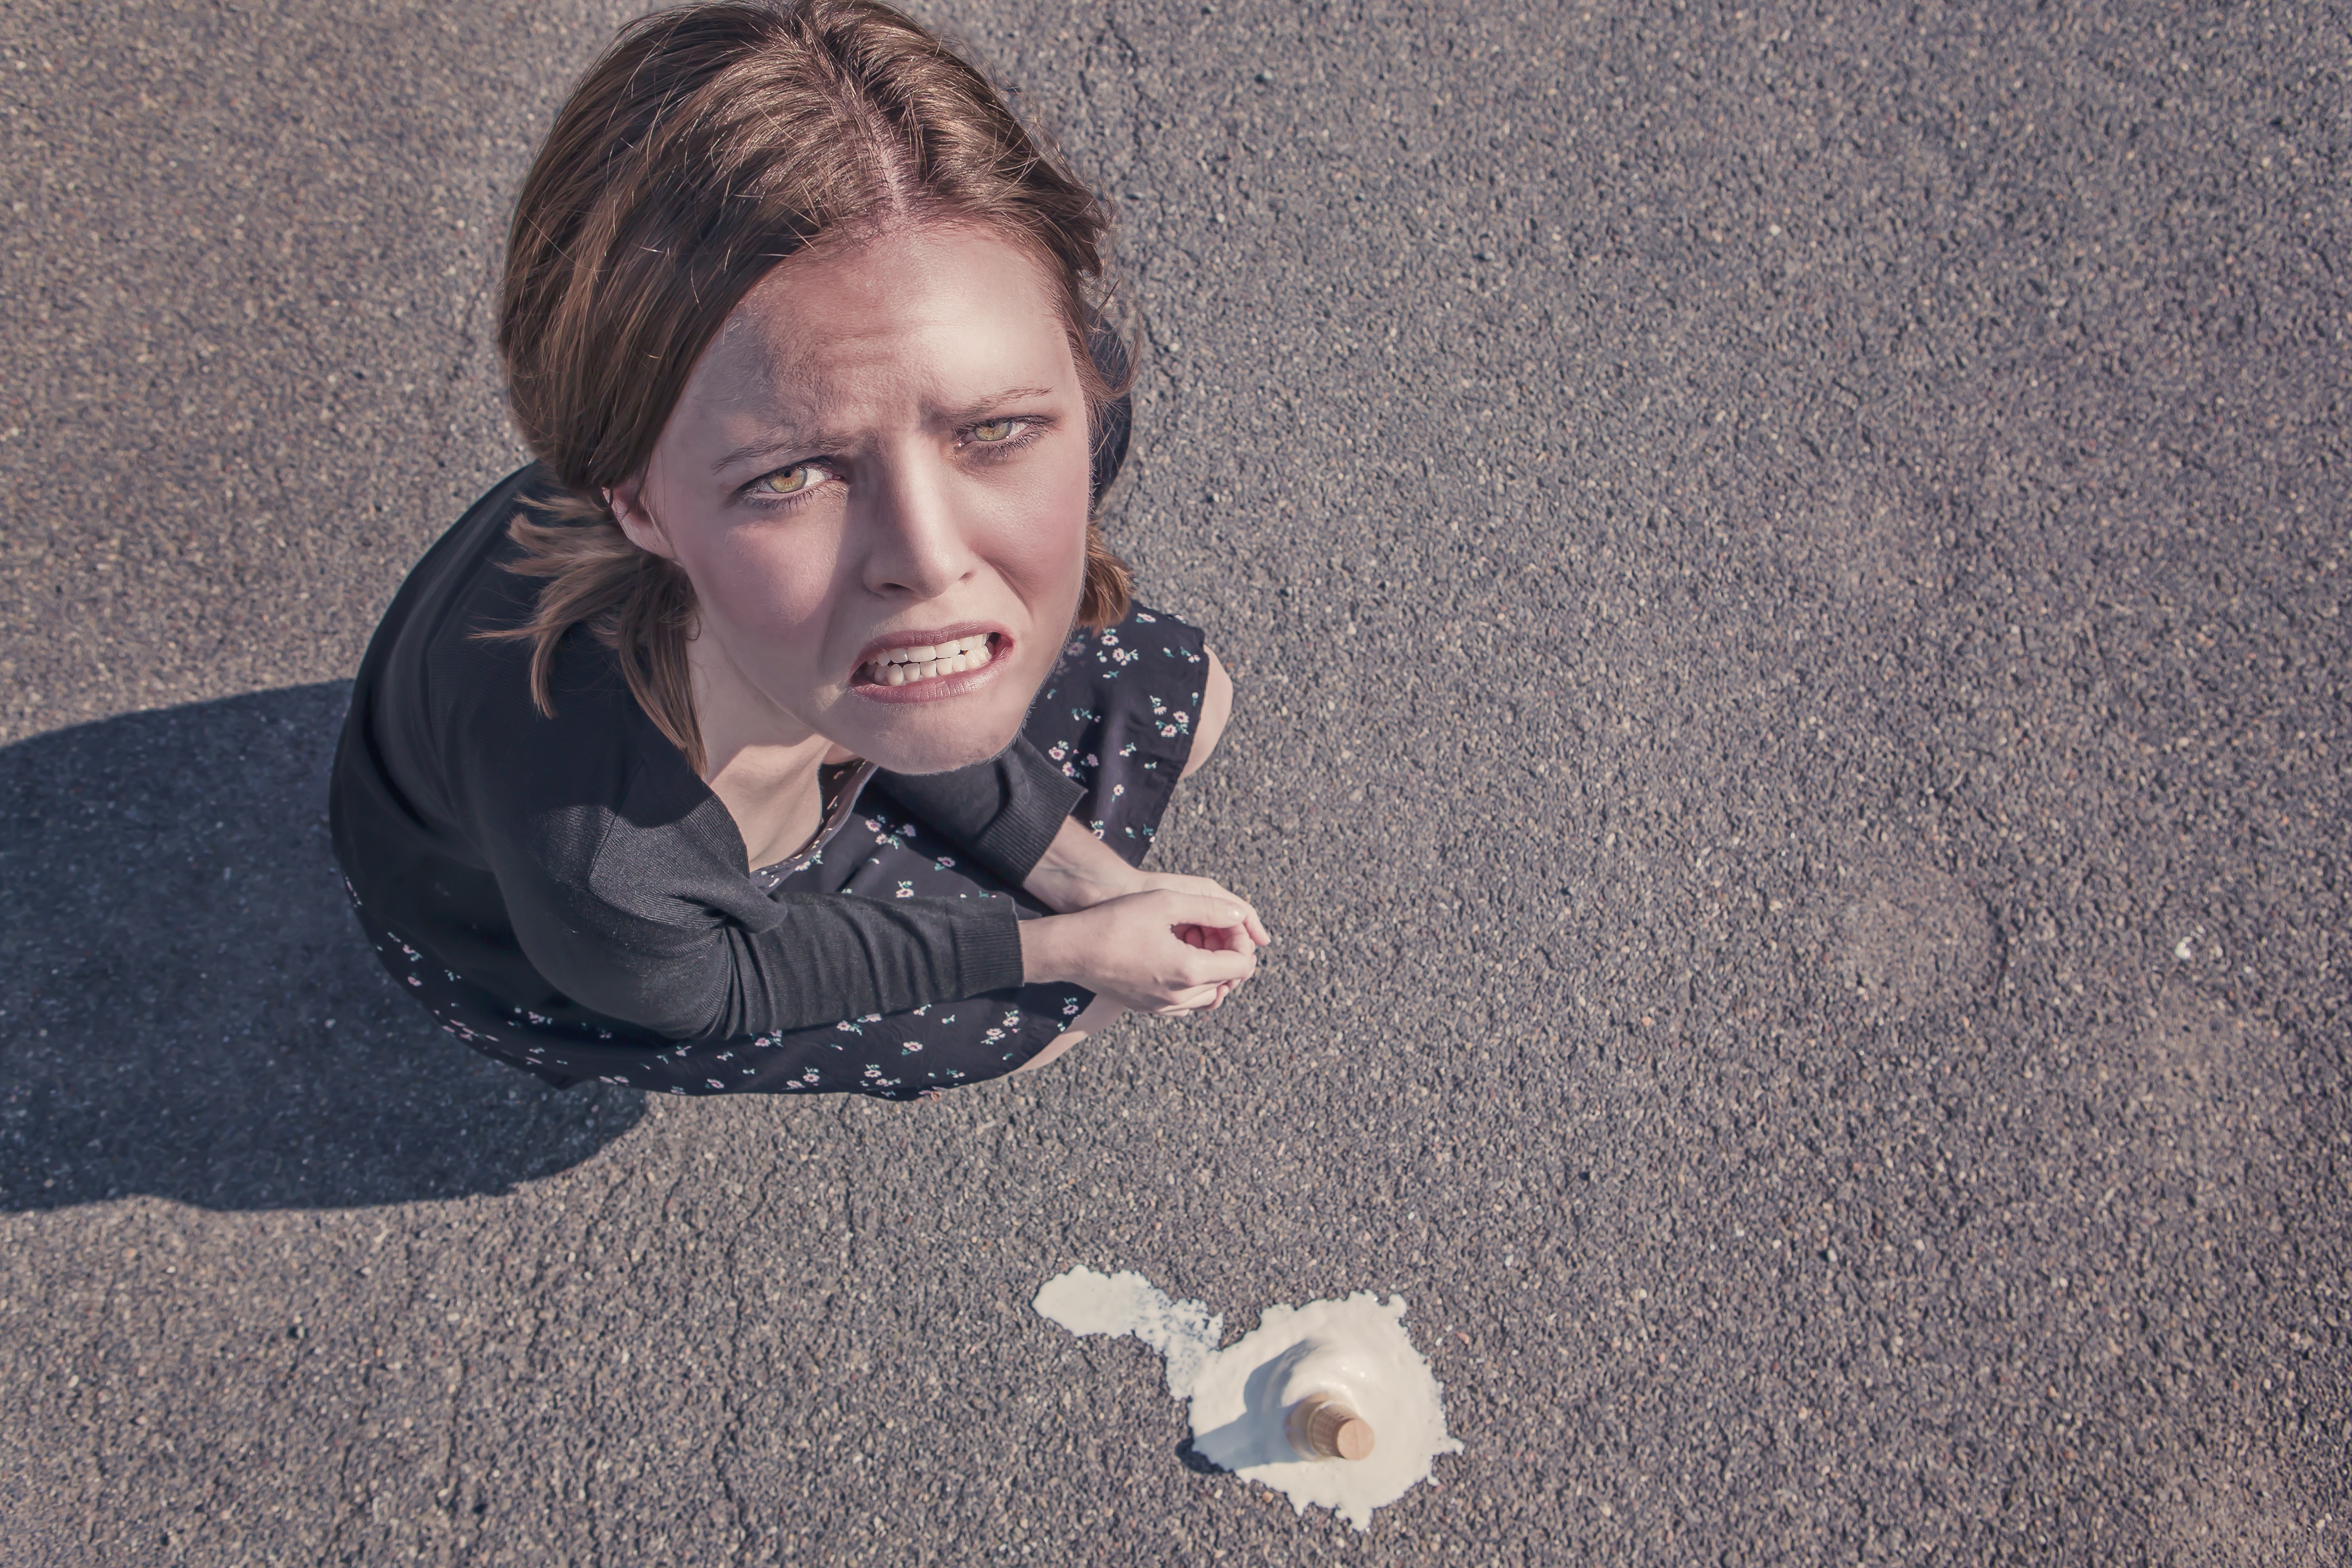
hand, person, people, girl, woman, ground, pavement, leg, brunette, cone, child, sad, photograph, fail, spill, image, accident, problem, mess, mistake, dropped, error, failure, whimsical, slip, wrong, oops, human positions, accidental slip, blunder, blooper, bumbler, goof, icre cream